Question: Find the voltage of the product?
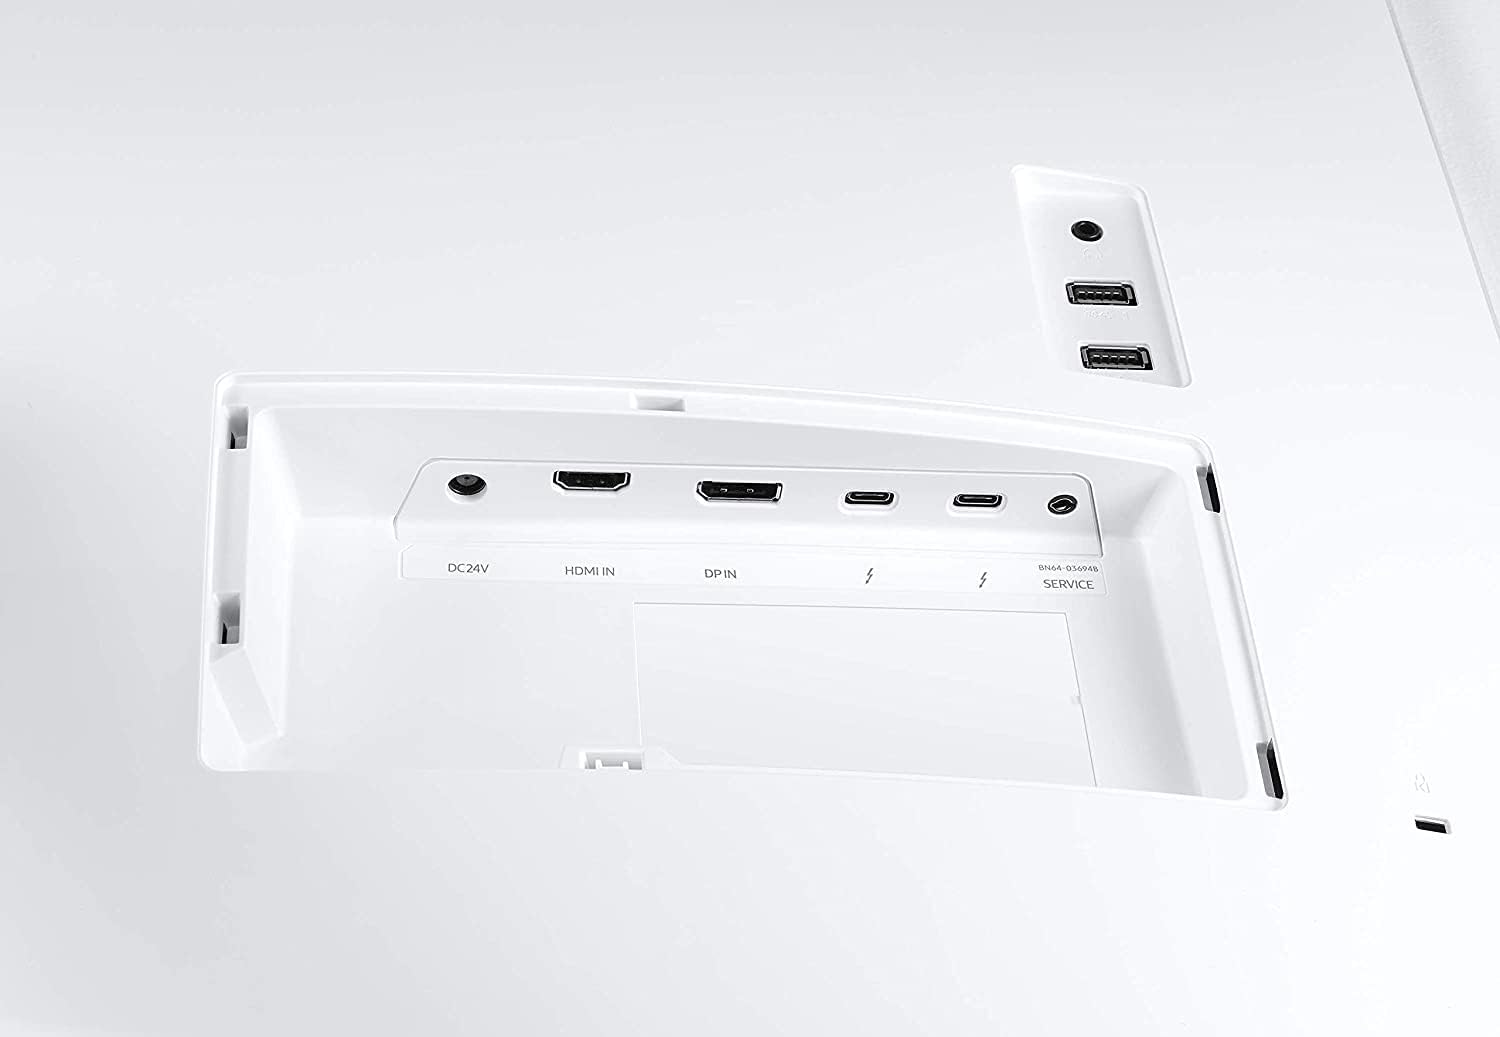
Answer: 24.0 volt